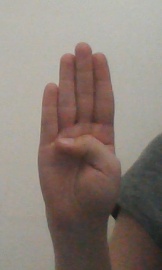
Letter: kaaf